Sailing ship

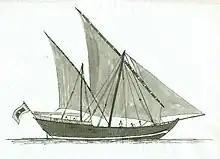
A traditional Maldivian Baghlah with a fore-and-aft lateen rig

India's maritime history began during the 3rd millennium BCE when inhabitants of the Indus Valley initiated maritime trading contact with Mesopotamia. Indian kingdoms such as the Kalinga from as early as 2nd century CE are believed to have had sailing ships. One of the earliest instances of documented evidence of Indian sailing ship building comes from the mural of three-masted ship in the Ajanta caves that date back to 400-500 CE.